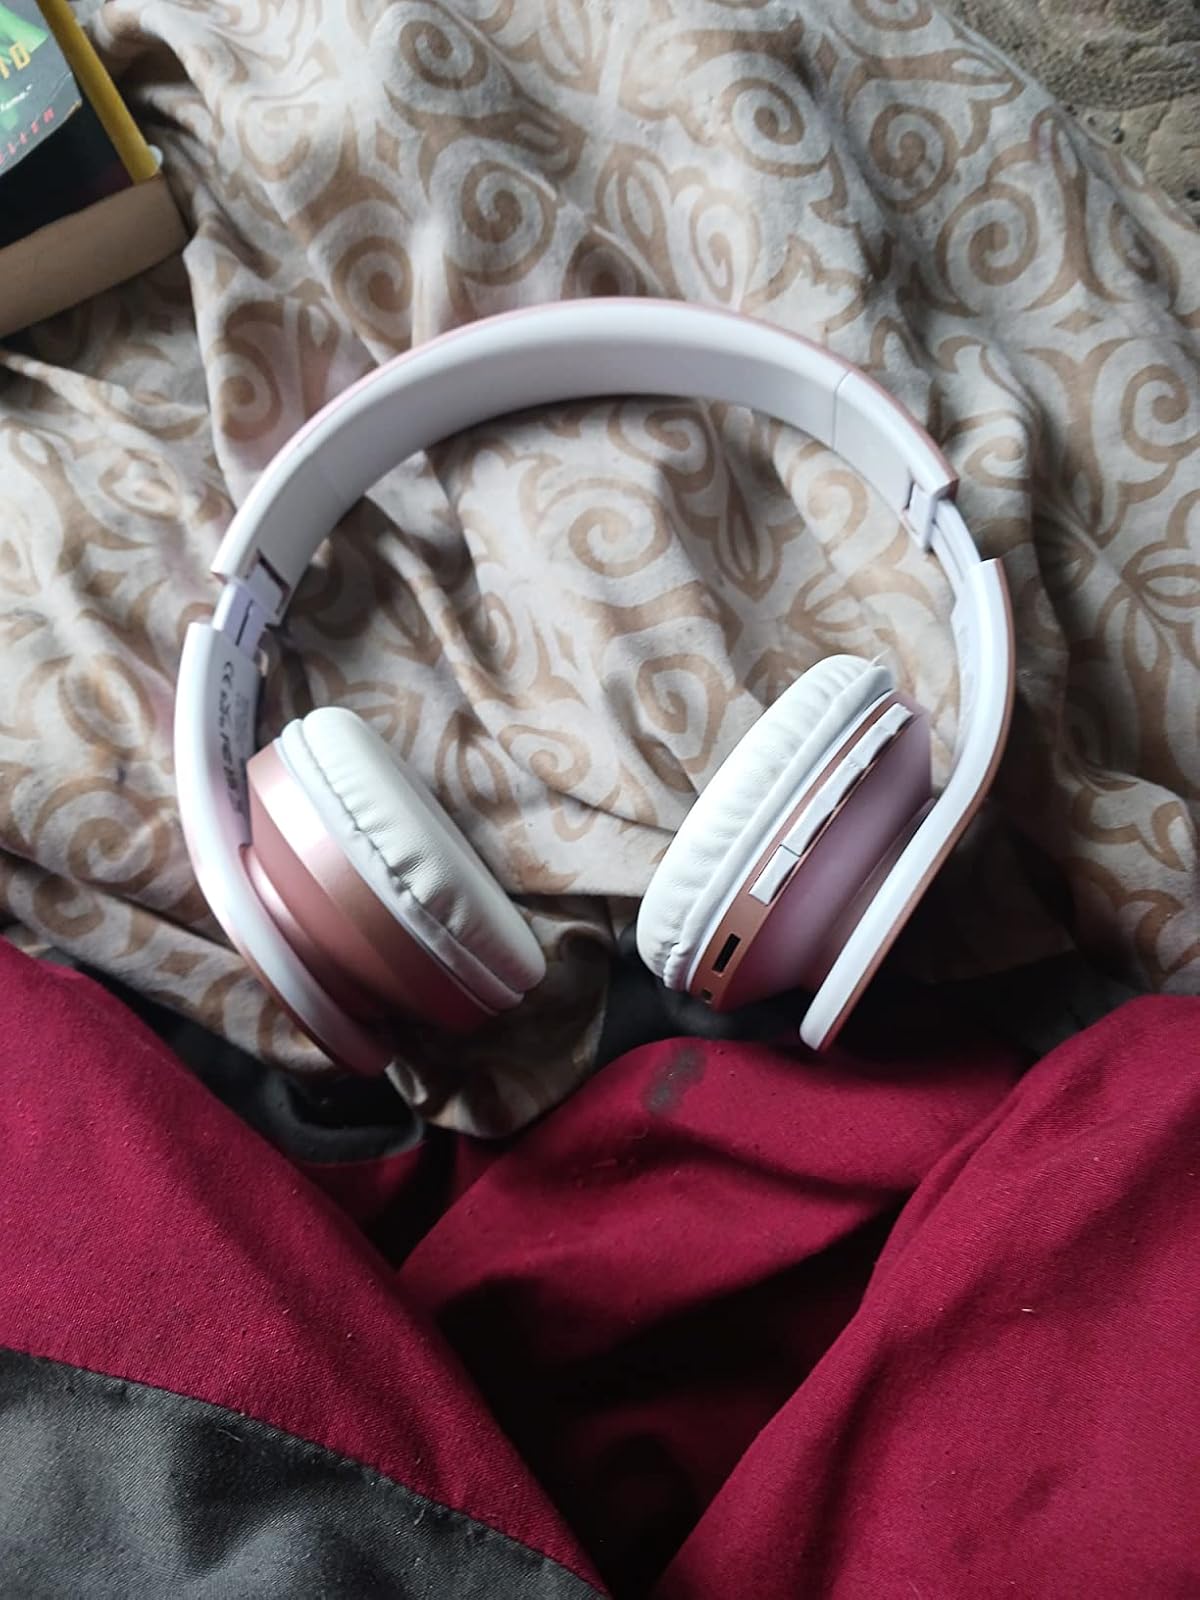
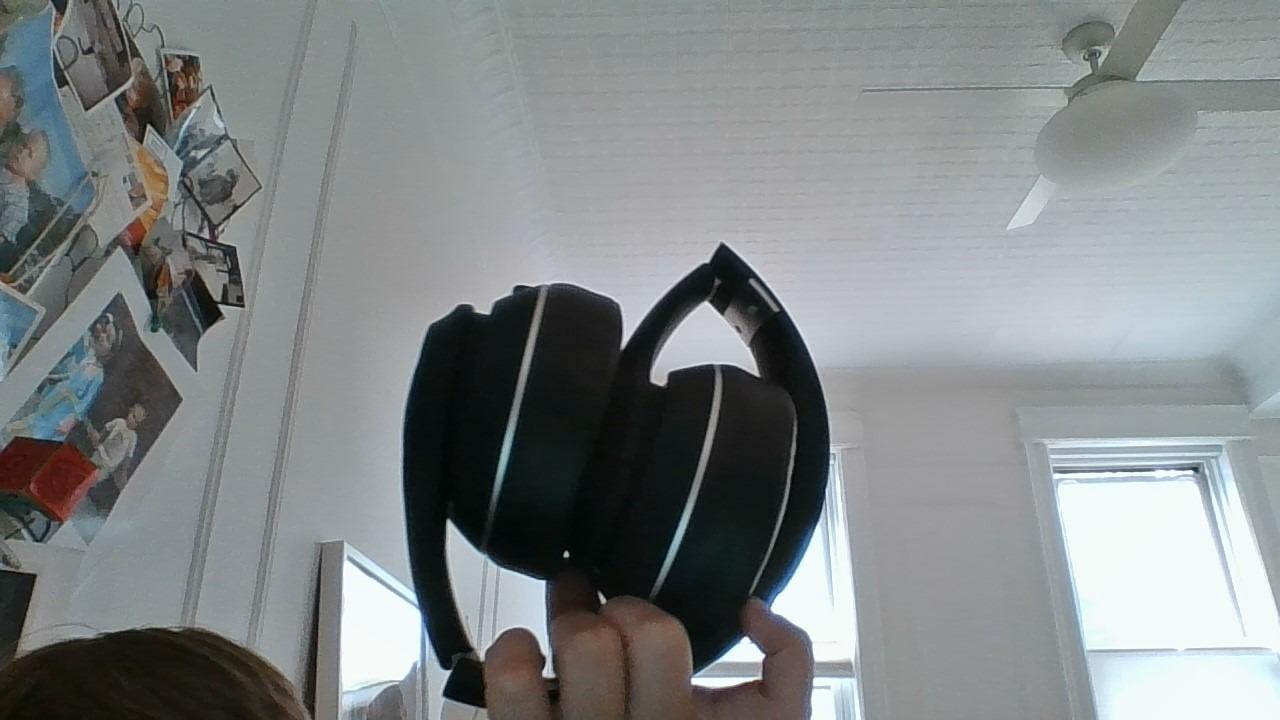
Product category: headphones
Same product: no